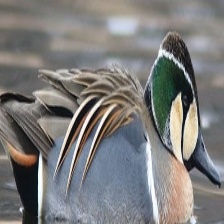
Species: BAIKAL TEAL
Scientific name: ANAS FORMOSA
ImageNet parent category: drake